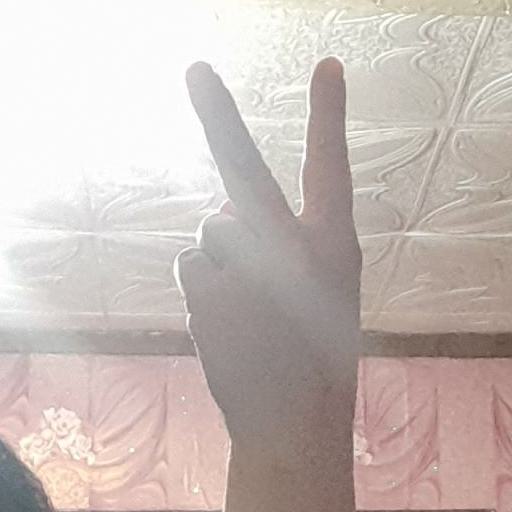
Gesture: peace_inverted